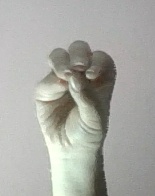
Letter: ha